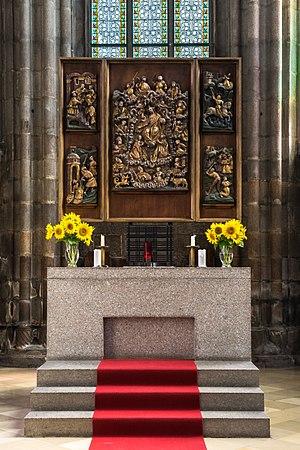
La ville de Freistadt se trouve en Haute-Autriche, à une douzaine de kilomètres de la frontière tchèque, et est une des rares villes en Autriche à avoir conservé la presque intégralité de ses fortifications médiévales.